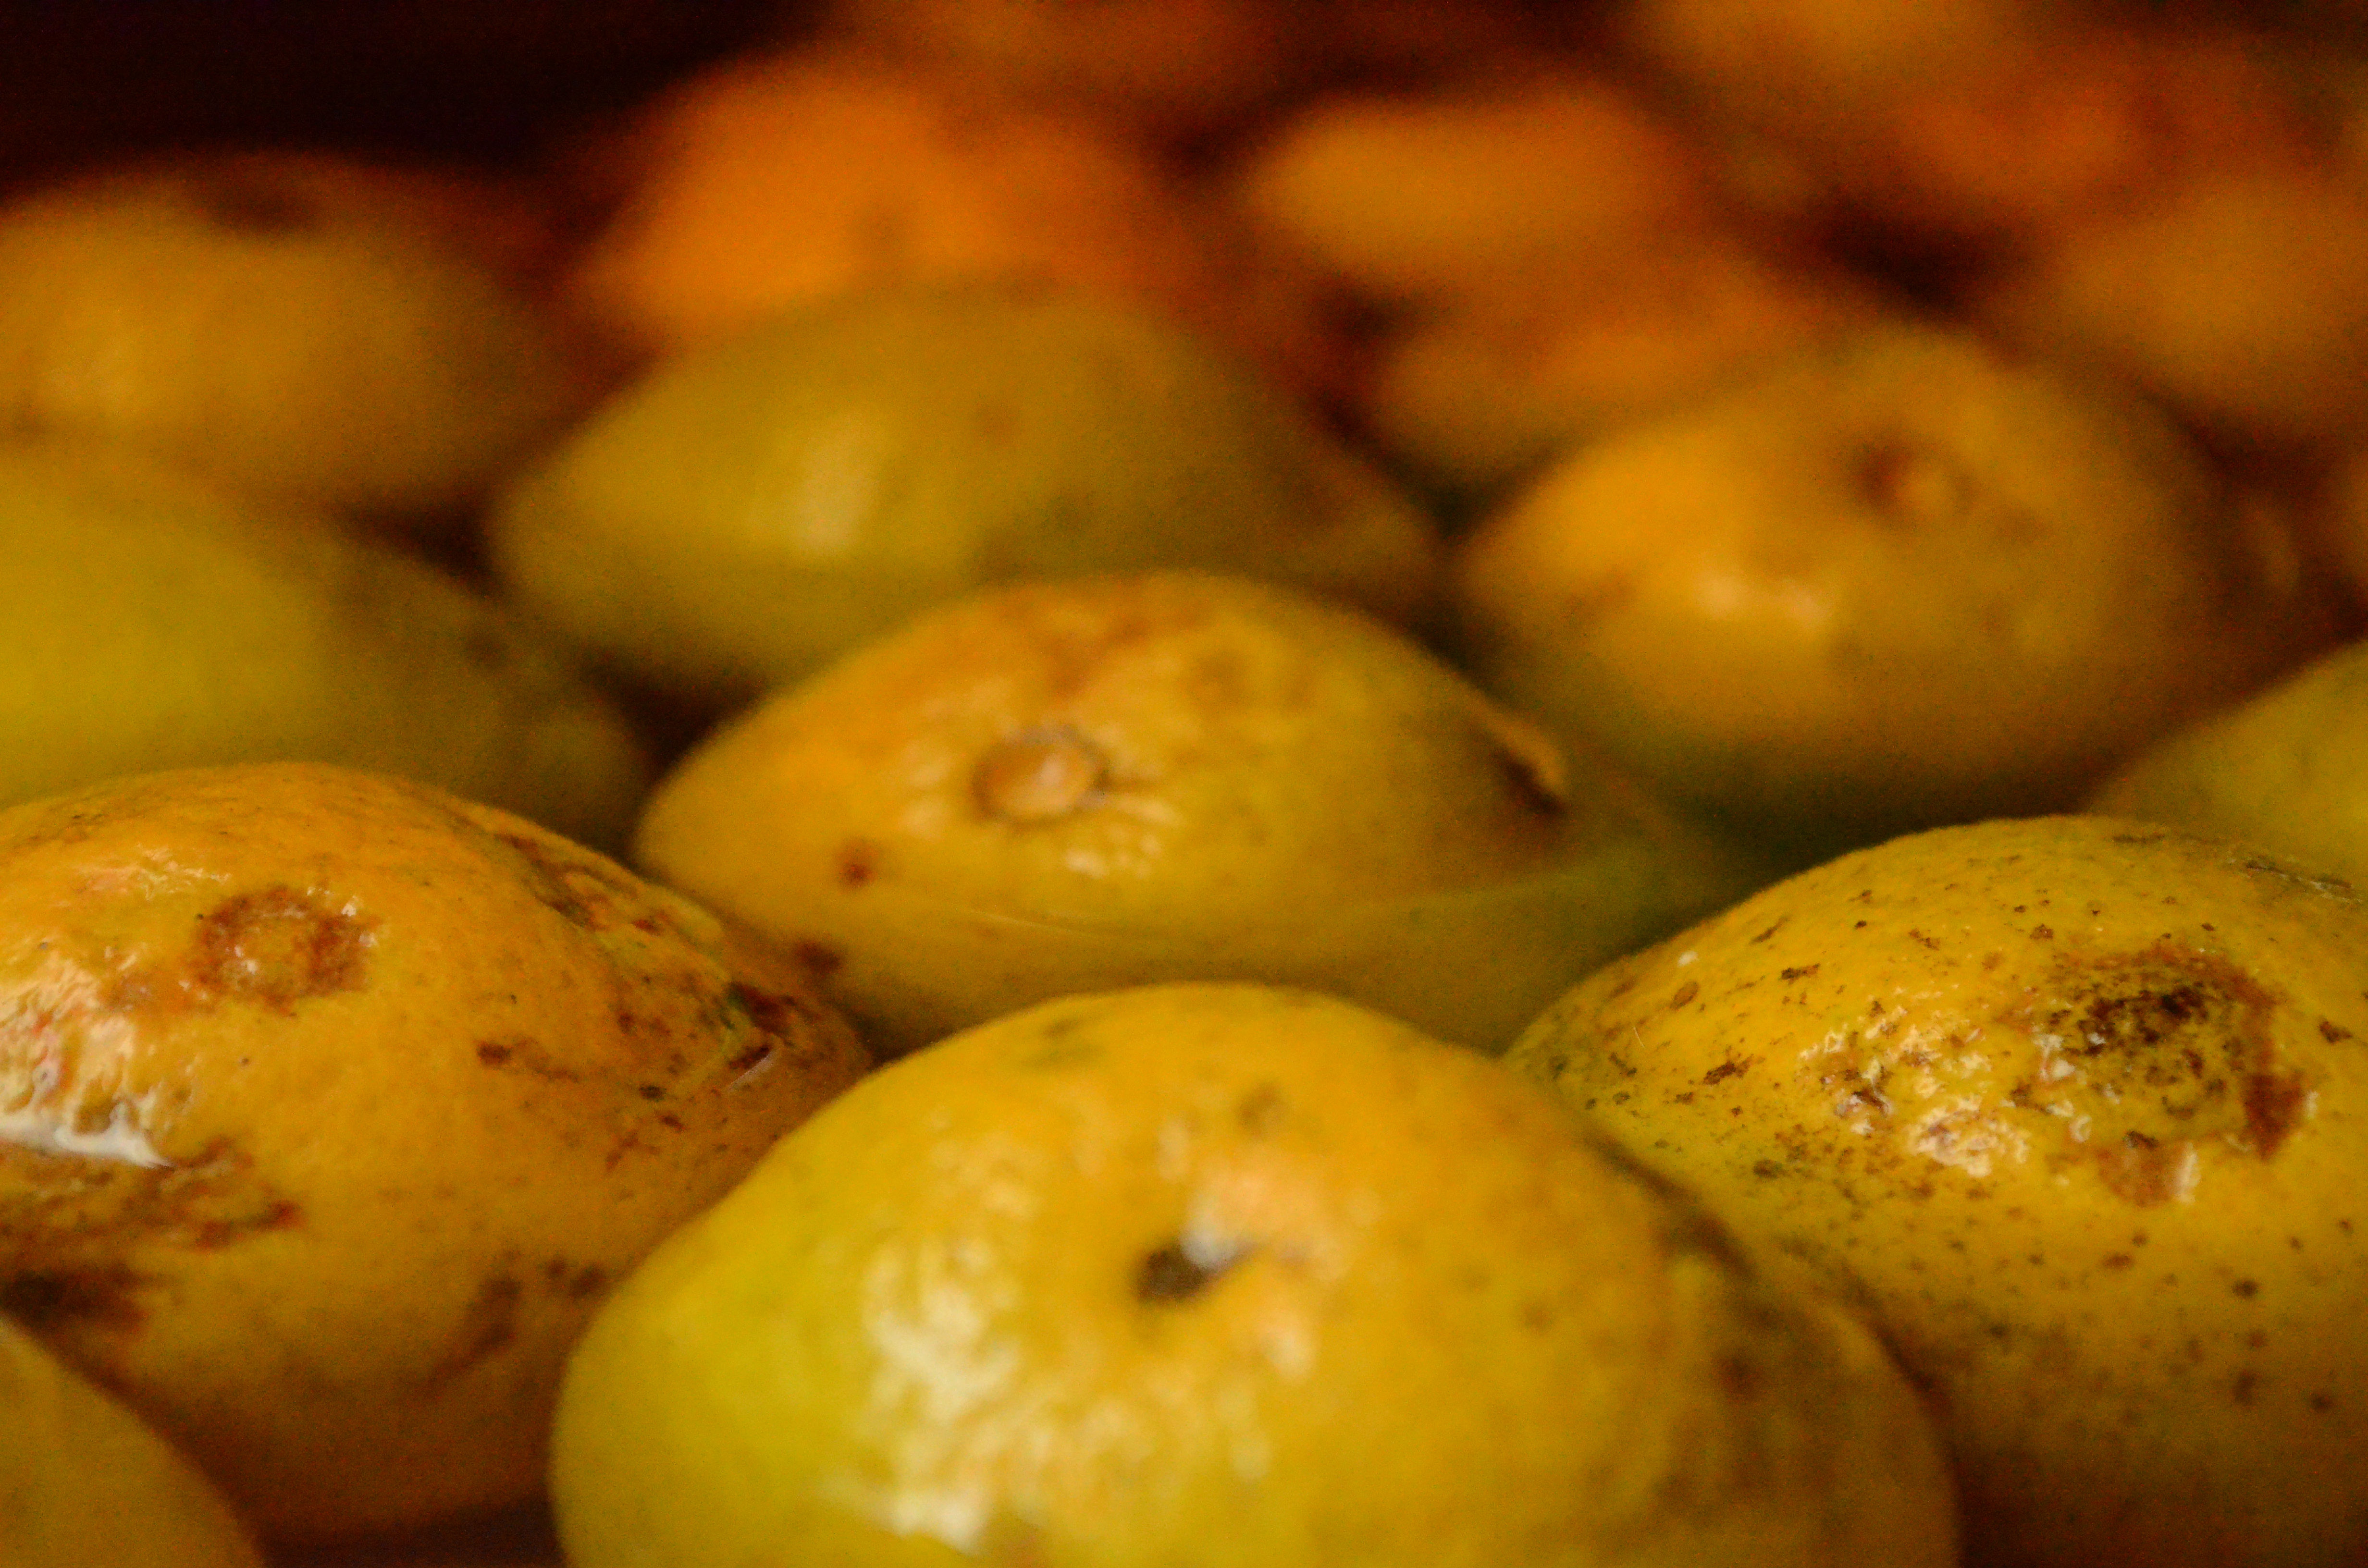
plant, fruit, food, produce, flowering plant, land plant